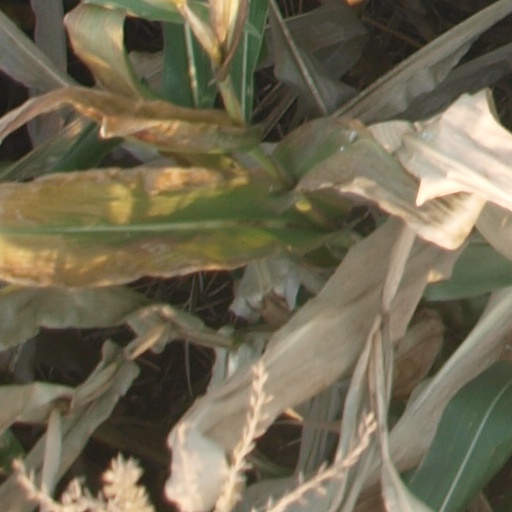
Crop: maize; corn